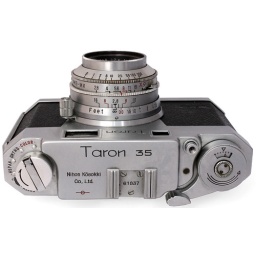
Film reminder around rewind crank, circular window beside shutter release turns red when wound/cocked.